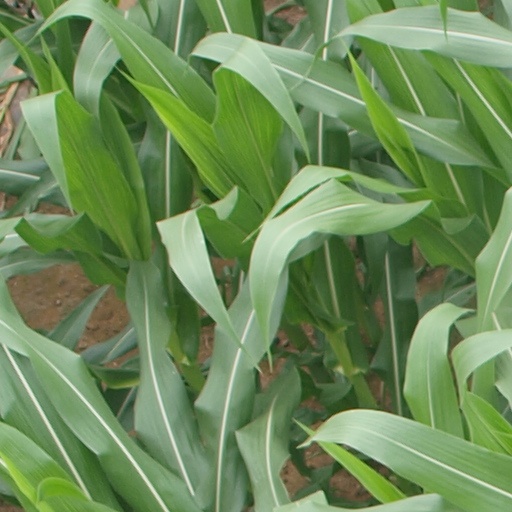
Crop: maize; corn